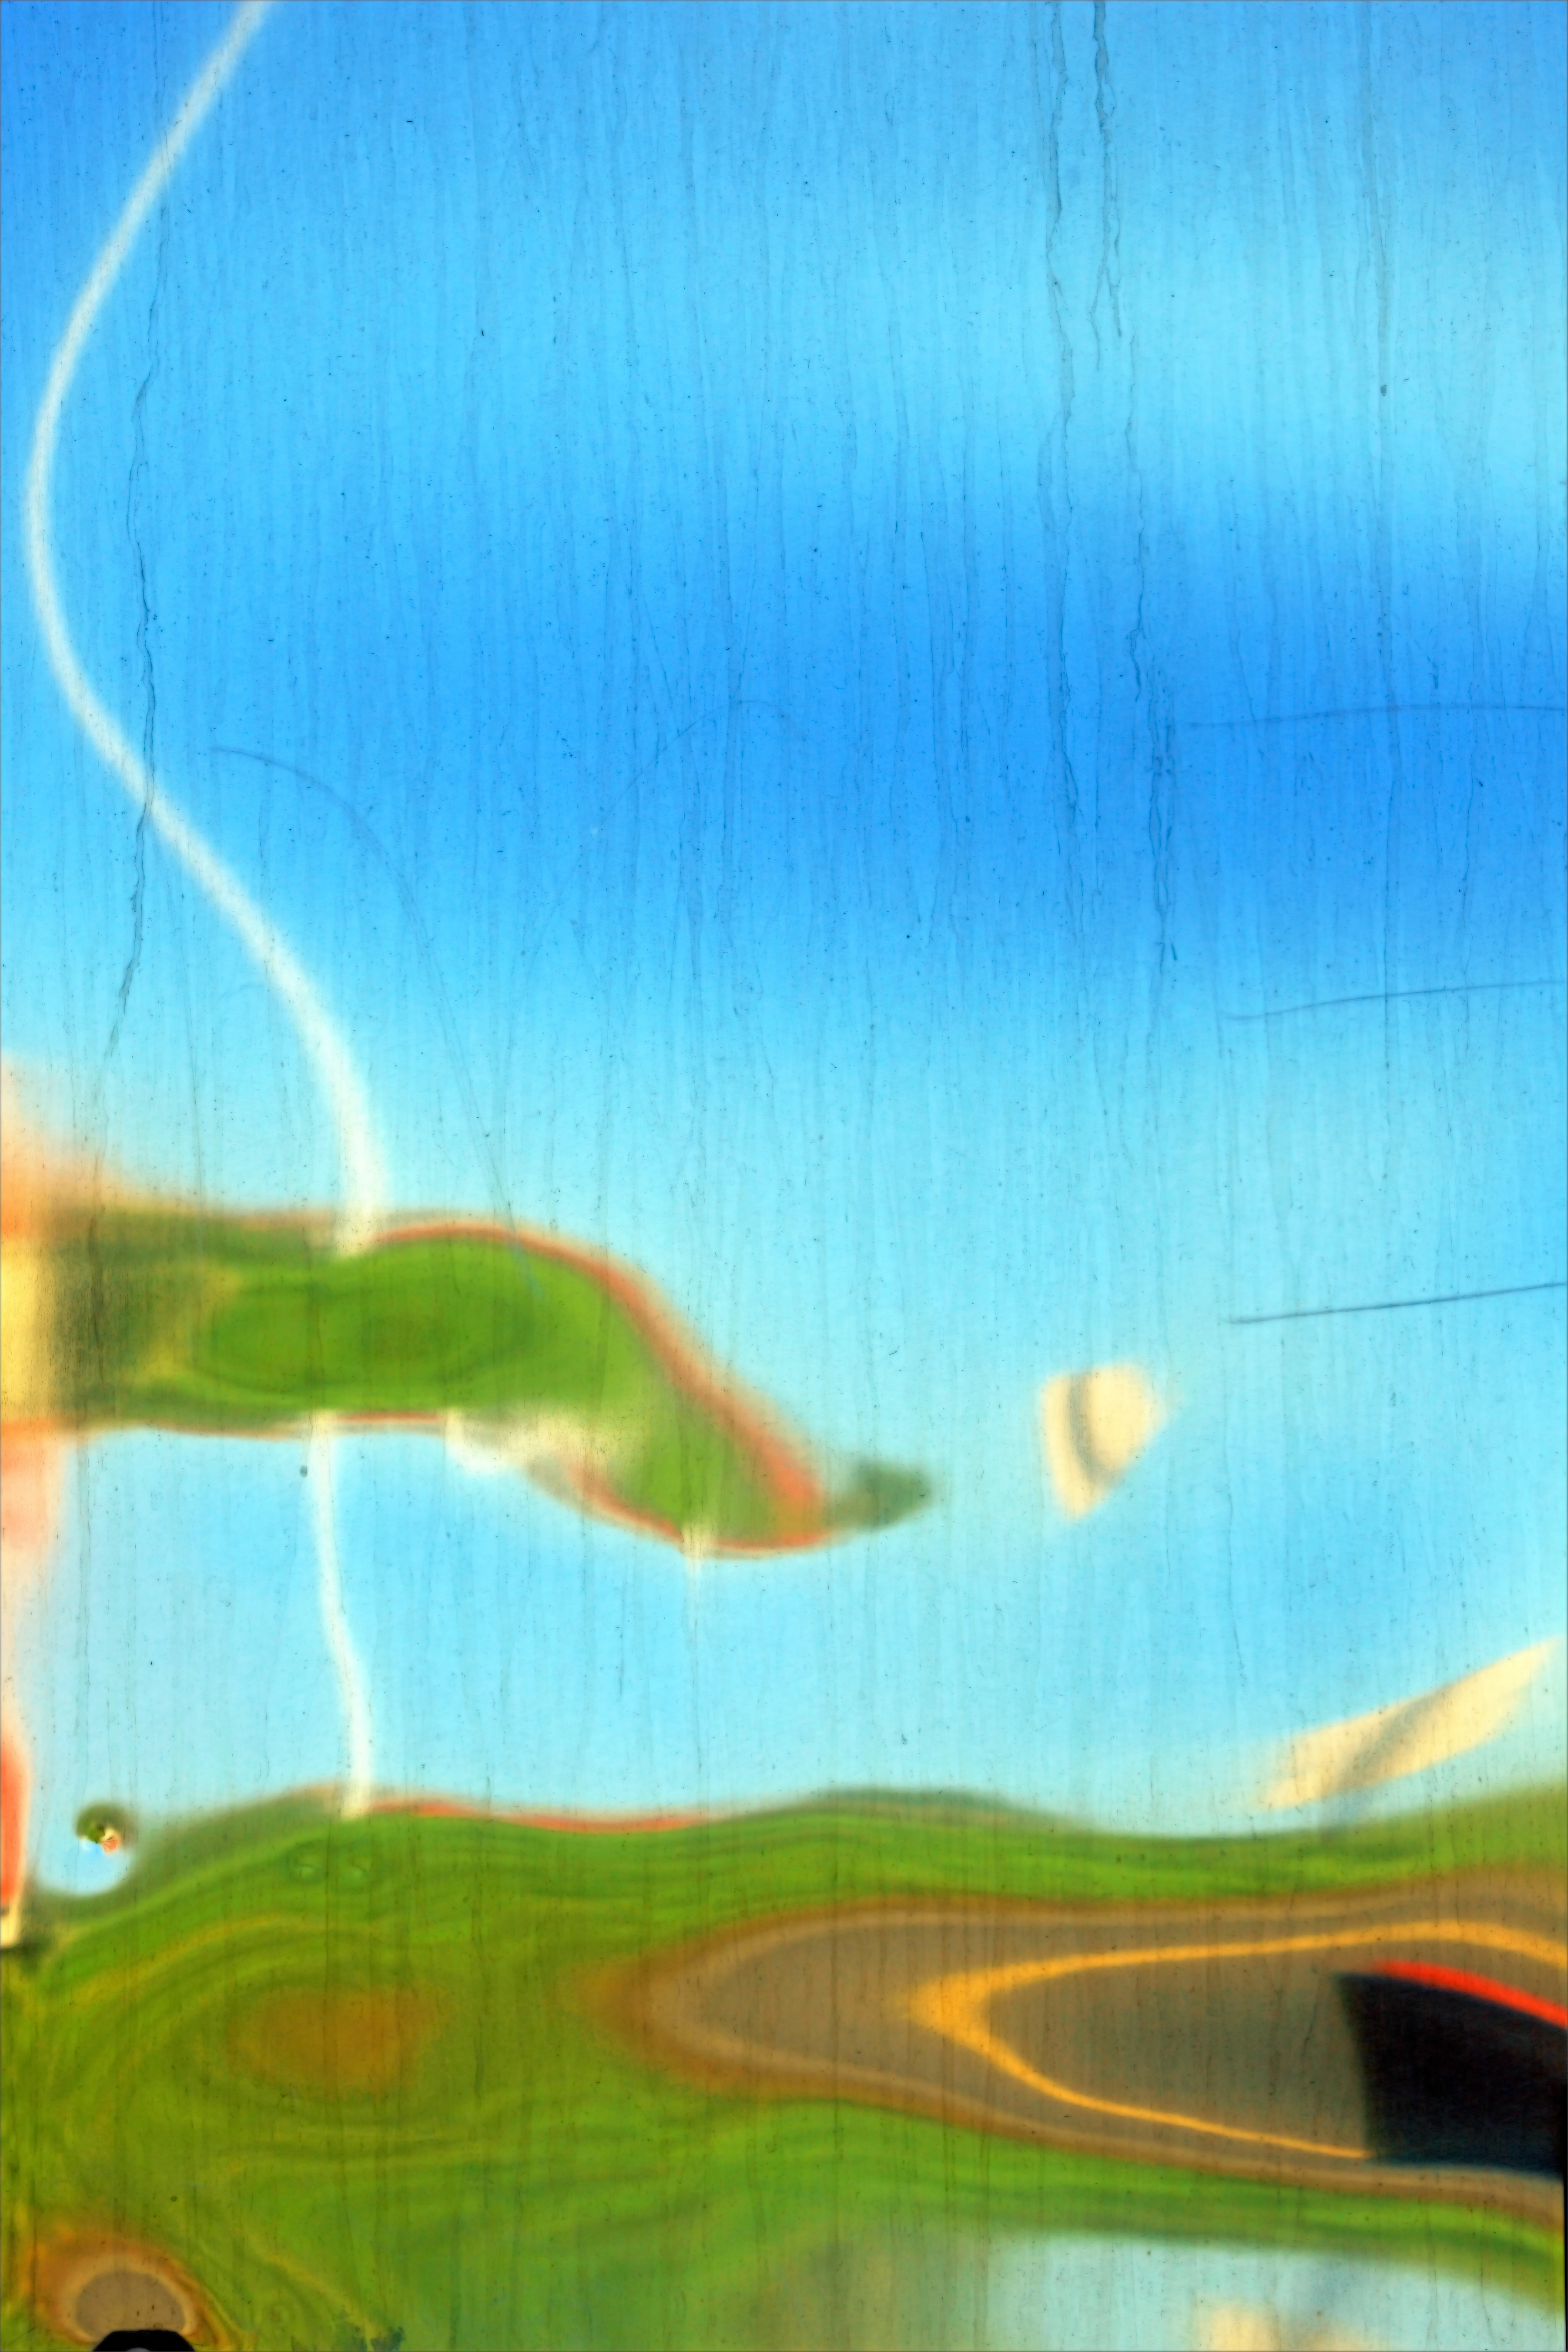
light, abstract, sky, road, sunlight, leaf, wave, flower, wind, atmosphere, truck, line, green, reflection, red, color, drive, canon, eos, rainbow, reflecting, mark, ii, 5d, stop, trailer, oregon, tualatin, ian, sane, semi, atmosphere of earth, computer wallpaper